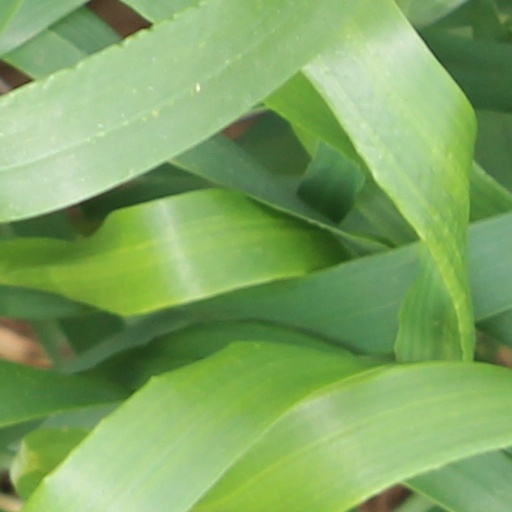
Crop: wheat